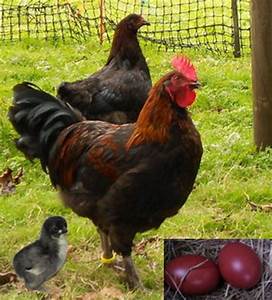
Label: chicken